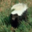
Label: skunk